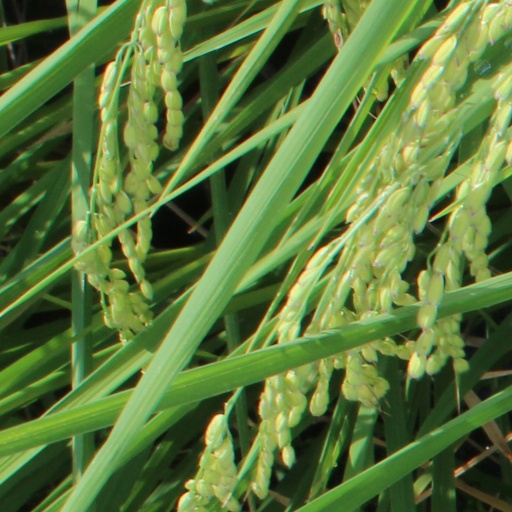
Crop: rice